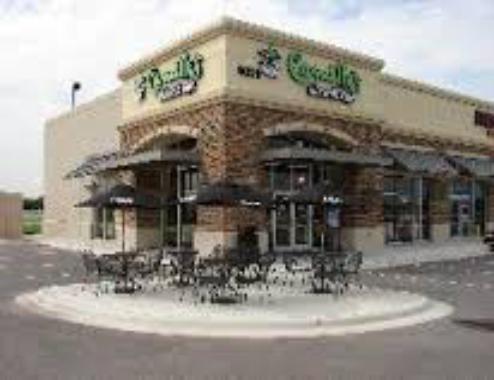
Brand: Camille's Sidewalk Cafe
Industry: Food